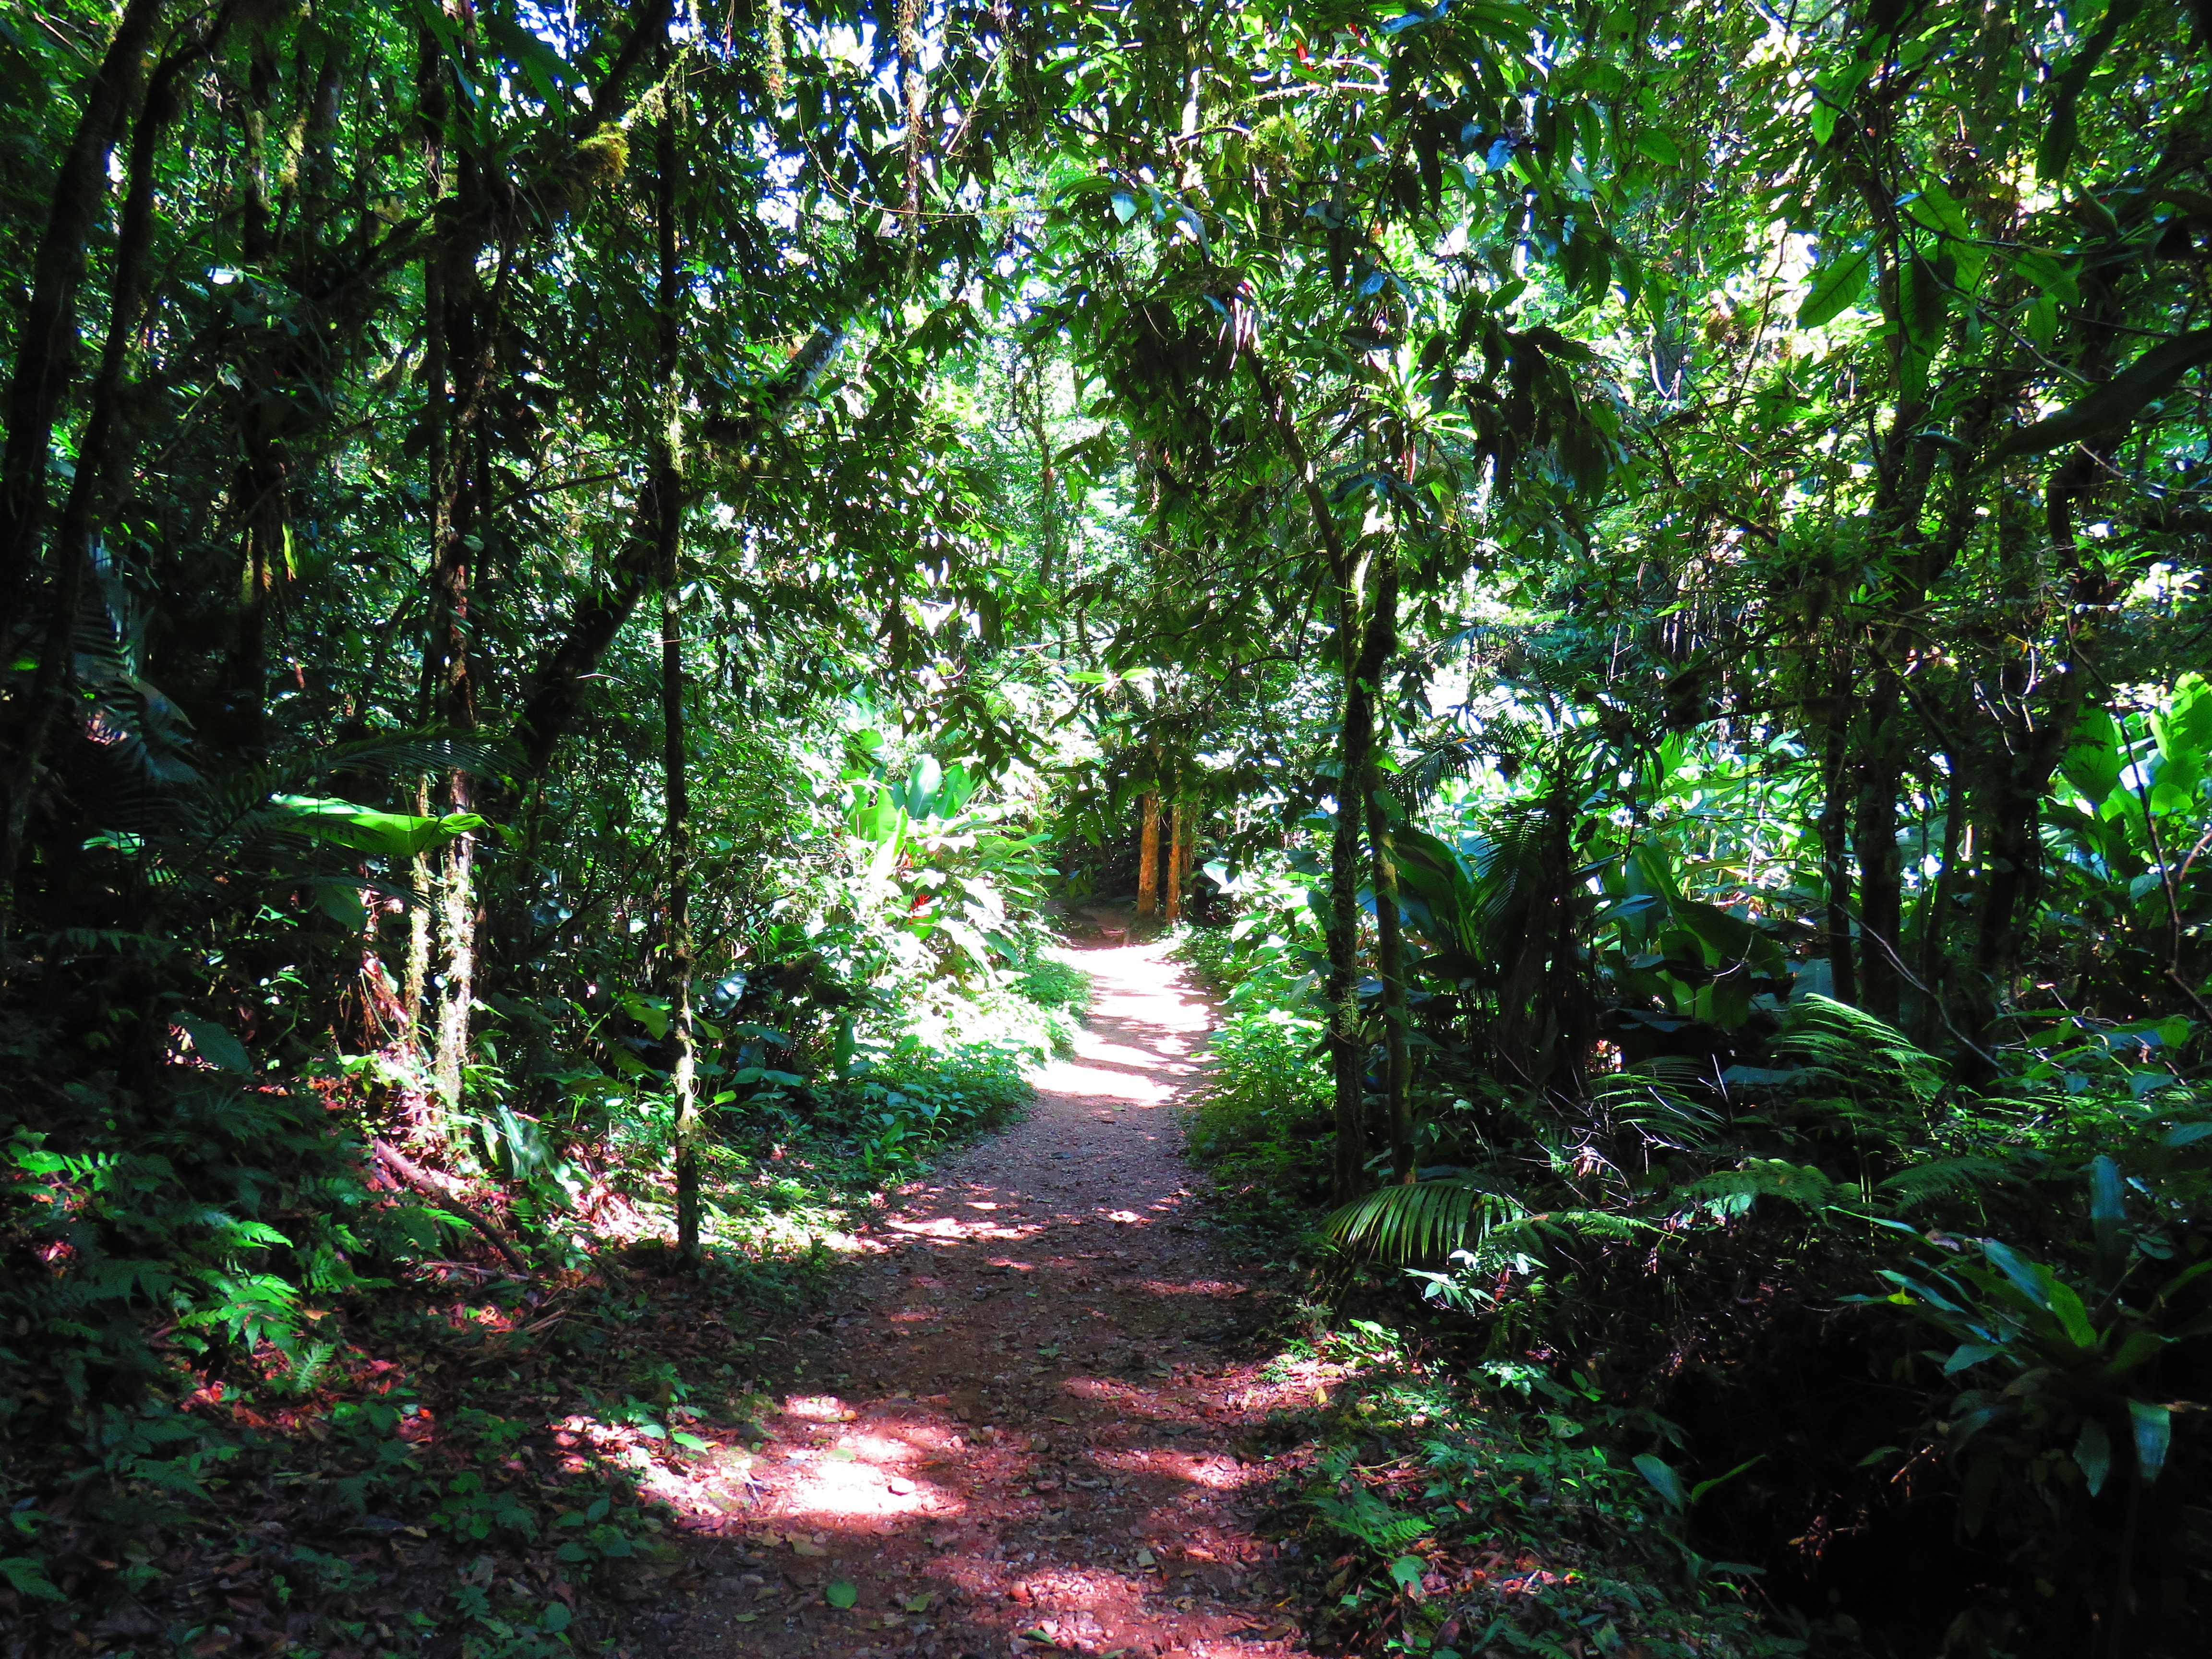
landscape, tree, nature, forest, path, grass, plant, trail, sunlight, leaf, green, jungle, ride, garden, flora, vegetation, shrub, rainforest, grove, botanical garden, woodland, ecosystem, nature reserve, state park, mato, biome, old growth forest, temperate broadleaf and mixed forest, temperate coniferous forest, tropical and subtropical coniferous forests, valdivian temperate rain forest